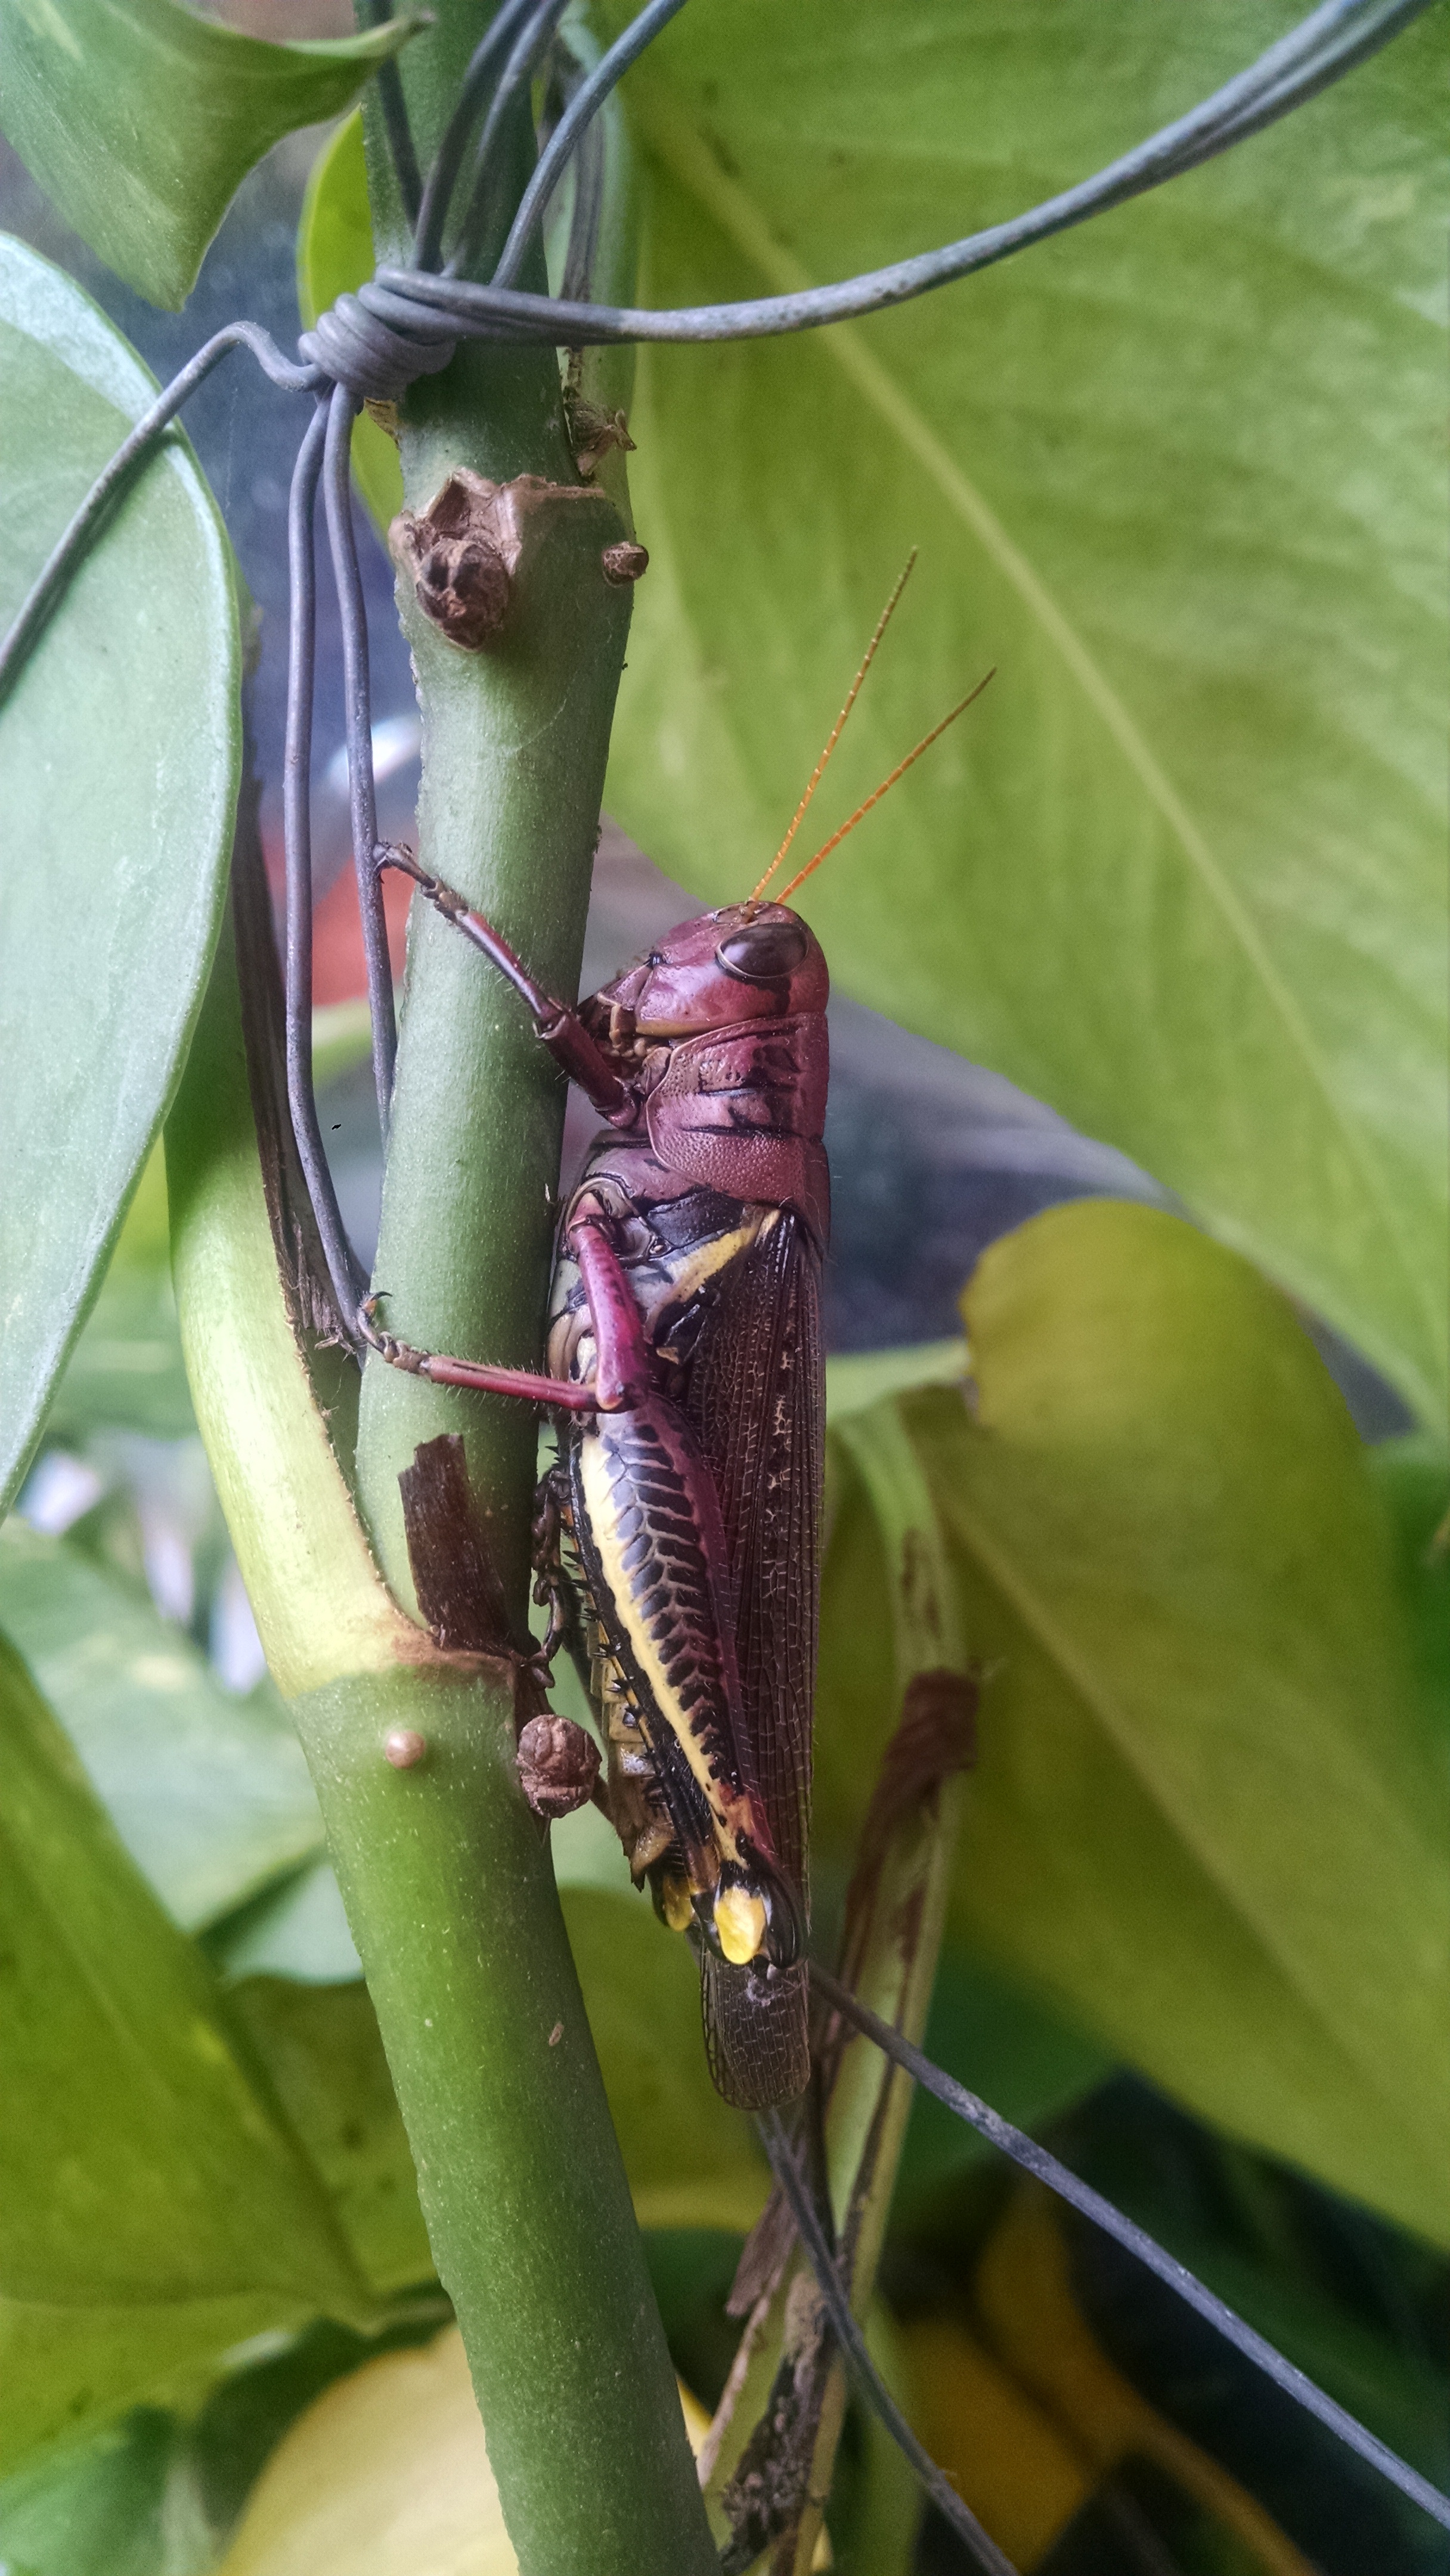
flower, green, insect, fauna, invertebrate, grasshopper, macro photography, arthropod, plant stem, cricket like insect